Rector of the University of Glasgow

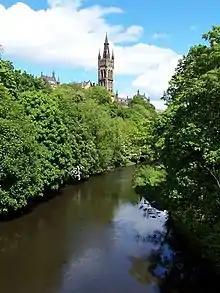
The tower of the University of Glasgow above Kelvingrove Park

The (Lord) Rector of the University of Glasgow is one of the most senior posts within the institution, elected every three years by students. The theoretical role of the rector is to represent students to the senior management of the university and raise issues which concern them. In order to achieve this, the rector is the statutory chair of the Court, the governing body of the university.